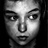
Emotion: sad